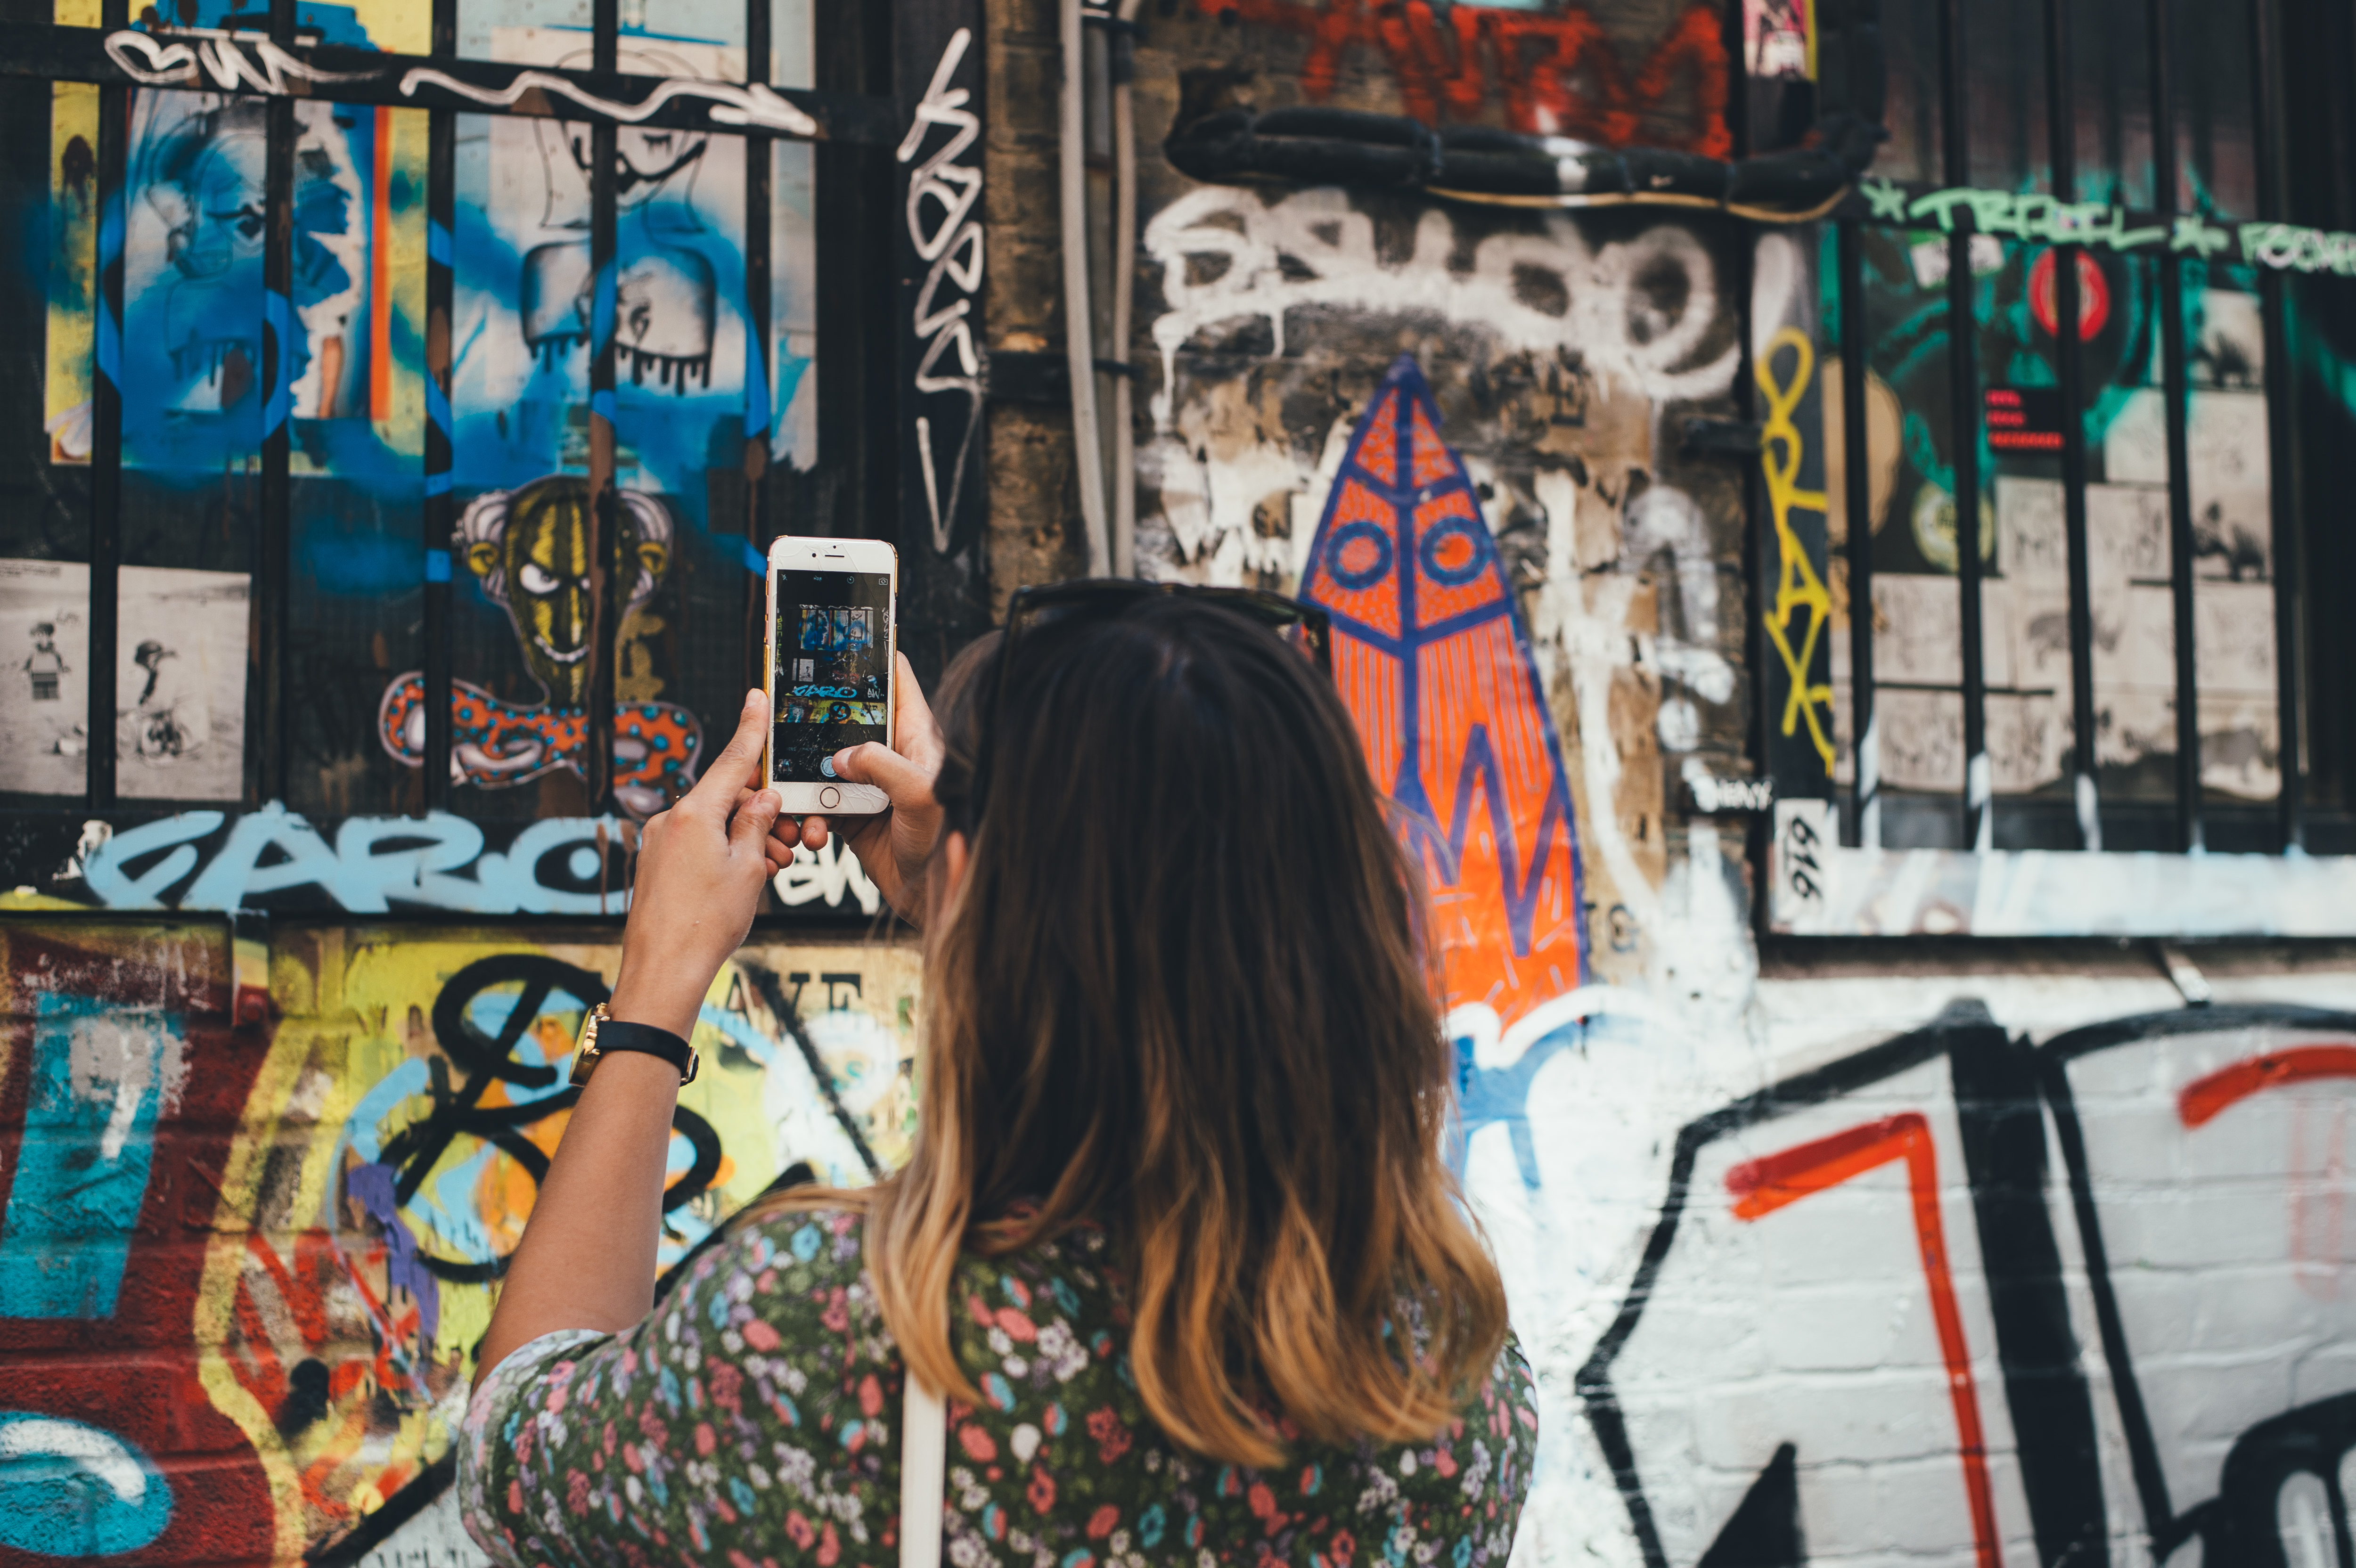
iphone, person, woman, road, street, urban, wall, color, graffiti, painting, street art, taking photo, art, vandalism, creativity, infrastructure, mural, urban area, public domain images